Ice hockey in the Czech Republic

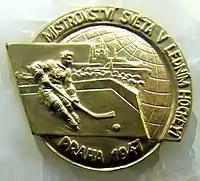
Gold medal won at the 1947 Ice Hockey World Championships

After the Second World War, the Czech team improved its performances. In the 1947 Ice Hockey World Championships held at Prague, the team won its first World Championship in the absence of Canada. The team won the silver medal in the ensuing 1948 Winter Olympics. In the 1949 Ice Hockey World Championships, the Czechs defeated Canada for the first time to win the title. However, in 1949, six players of the team were killed in a plane crash en route to London. While the Cold War developed in the 1950s, the team was caught in the middle of it. In 1950, the team that was meant to go to London to take part in World Championship was detained at the airport. Later, most of the team members were arrested and sentenced to long prison terms on charges of plotting against the state, and trying to escape to the Western world. While the team was finally released in January 1955 after years of hard labour in uranium mines, they were not allowed back into the team.